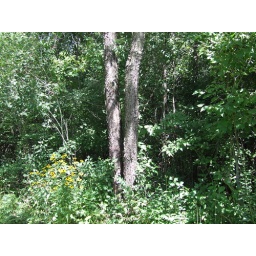
in a sea of green there was this little yellow patch